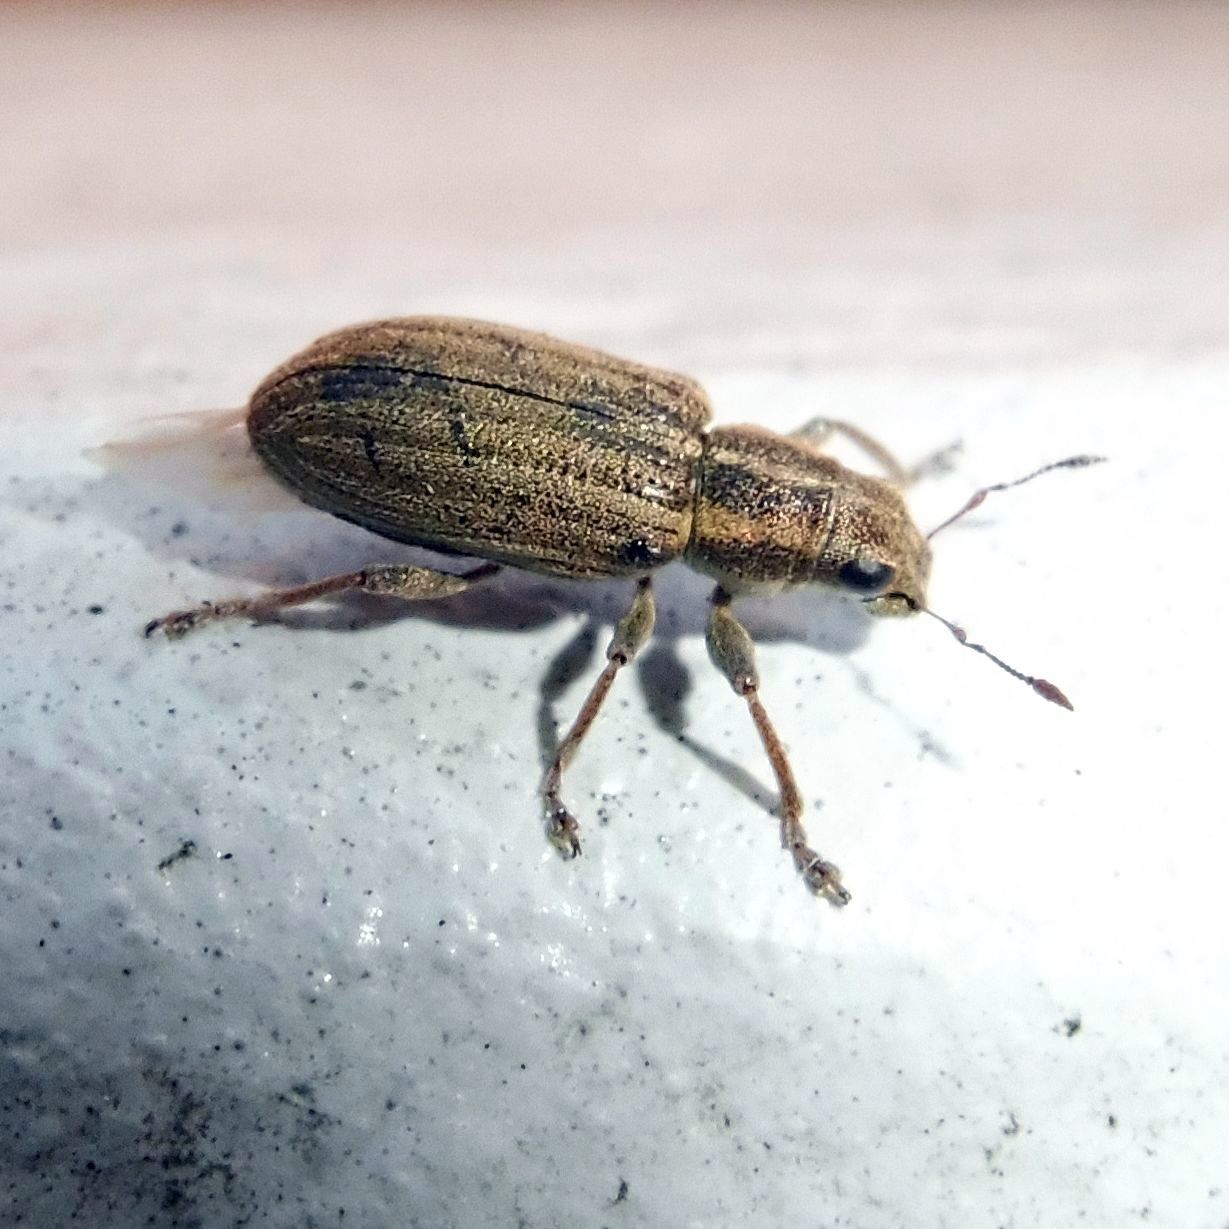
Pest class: pea_leaf_weevil